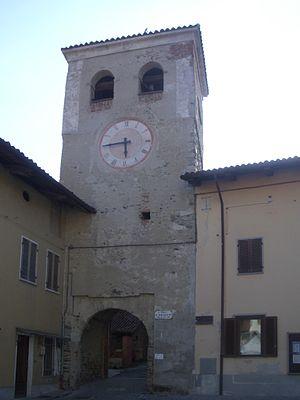
Un ricetto est élément très spécifique de l'architecture et de l'histoire du nord de l'Italie. Au sens le plus restrictif du terme c'est une structure fortifiée destinée à abriter des petits bâtiments à usage de granges et de celliers où les paysans des environs pouvaient se réfugier dans les périodes troublées du bas Moyen Âge. Dans un sens plus large, s'y ajoutent de nombreux villages fortifiés construits dès le XIᵉ siècle et habités de façon permanente qui ont conservé le même aspect que le village-refuge.
Levone est une commune de la ville métropolitaine de Turin dans le Piémont en Italie.